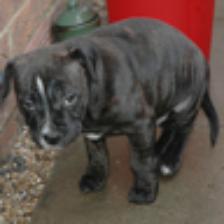
Label: NonHuman